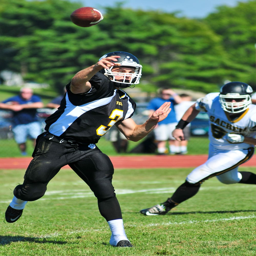
person passes the ball up the middle in a previous game .